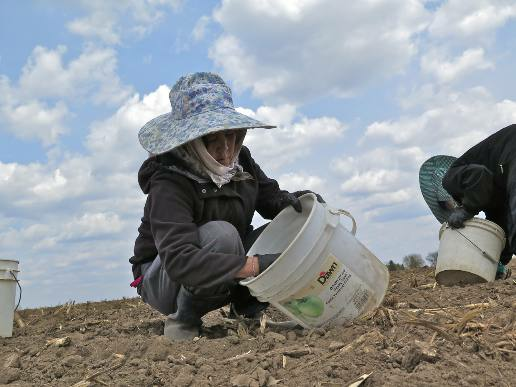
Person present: Yes